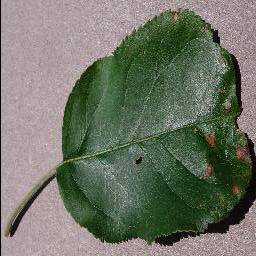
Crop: apple
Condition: black_rot